Evans County, Georgia

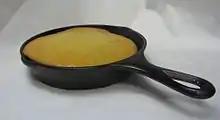
Skillet-baked cornbread

Evans County's cuisine includes a variety of different foods ranging from seafood, corn on the cob and chicken and dumplings to Brunswick stew, fried chicken and cornbread. Other well known and loved foods in the county include pecans, peaches and peanuts. However, these are not the only foods enjoyed by Evans Countians. Because of the diversity within the county, the people of Evans County also frequent Mexican and Chinese restaurants.